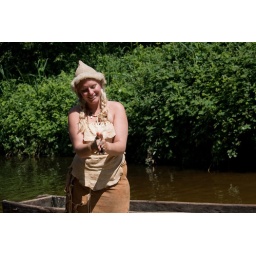
in prehistoric times, with sand and water